Maezora Station

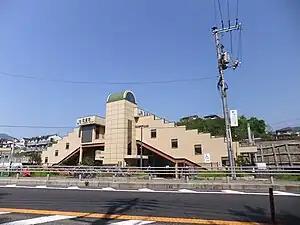
Maezora Station in May 2012

is a passenger railway station located in the city of Hatsukaichi, Hiroshima Prefecture, Japan. It is operated by the West Japan Railway Company (JR West).